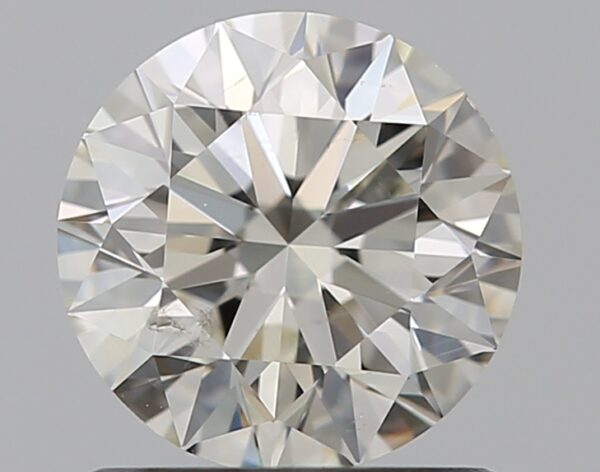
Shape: round
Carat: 1.01
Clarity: SI2
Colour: K
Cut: EX
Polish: EX
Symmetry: EX
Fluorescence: N
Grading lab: GIA
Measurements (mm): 6.34 x 6.38 x 4